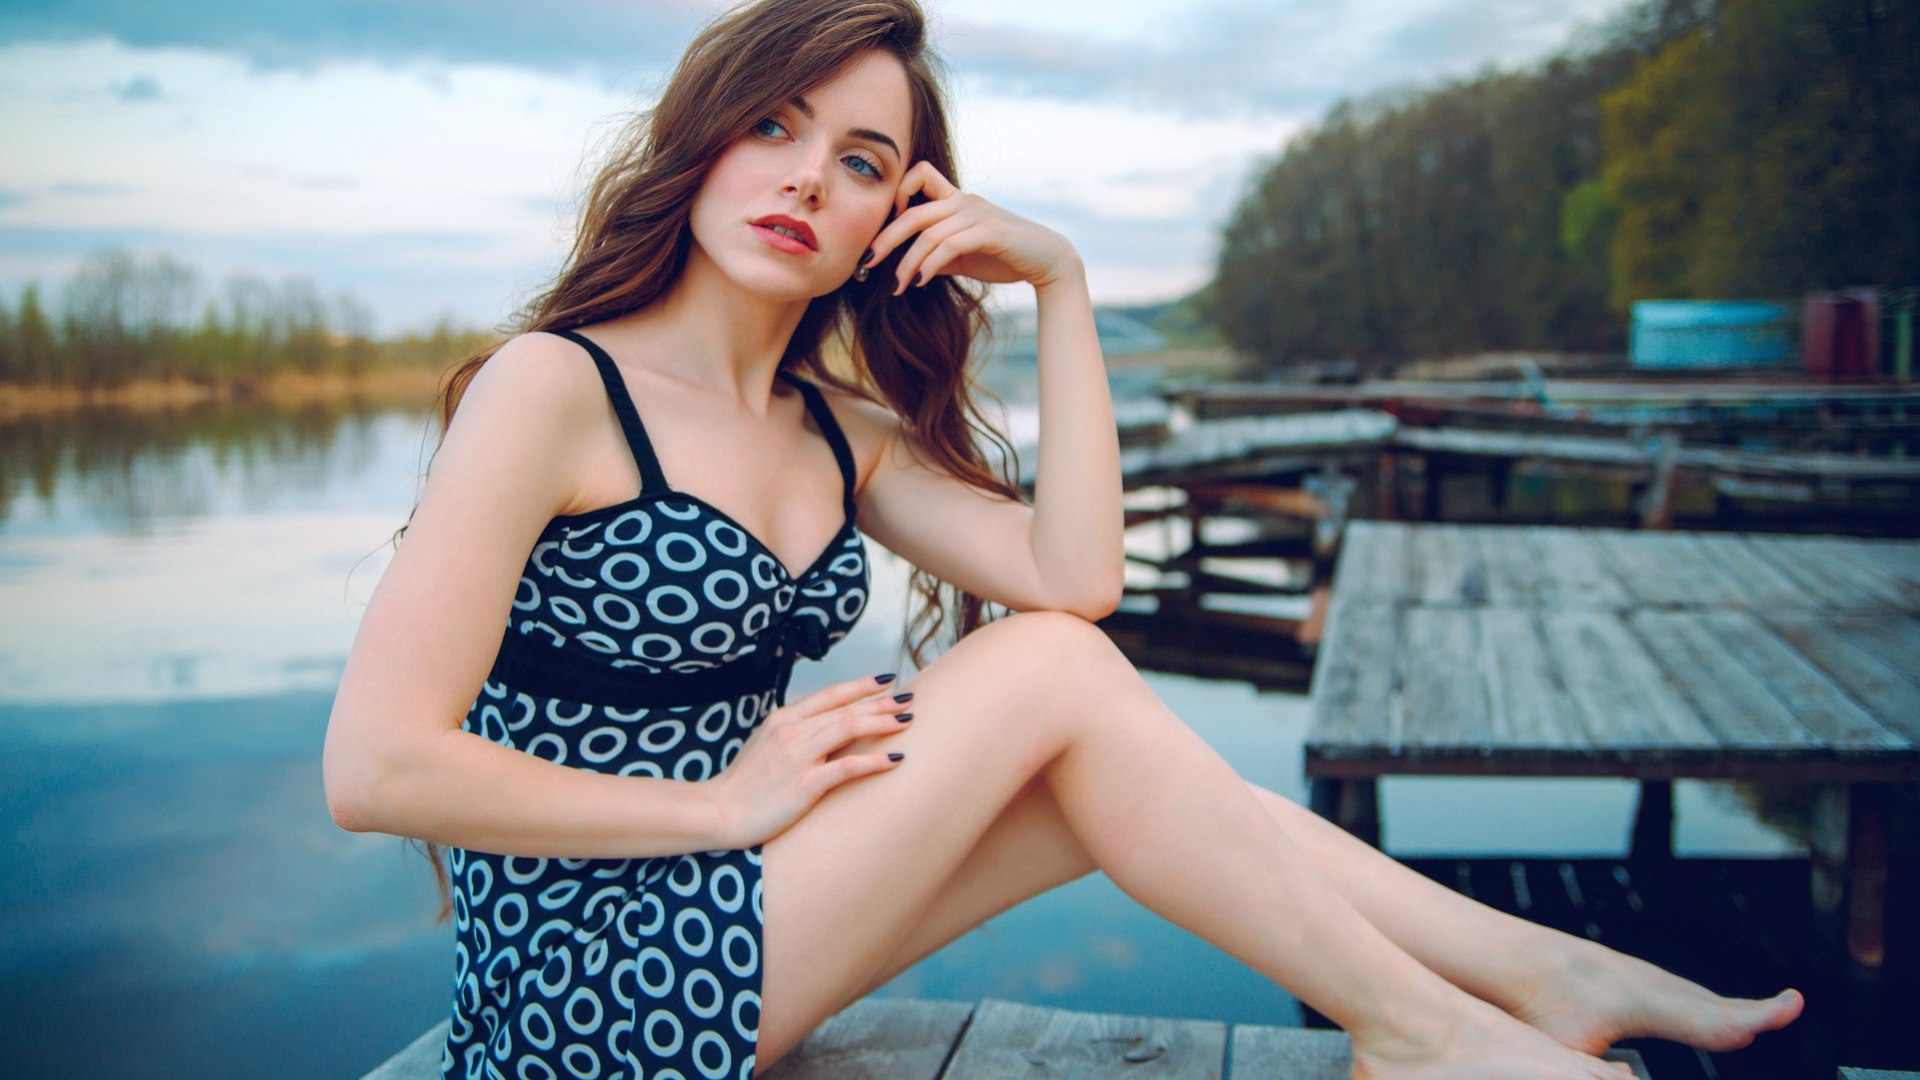
jena, clothing, beauty, swimwear, bikini, leg, model, thigh, summer, human leg, fashion model, photo shoot, photography, sitting, long hair, monokini, gravure idol, Tankini, leisure, smile, one piece swimsuit, waist, maillot